Cecily McMillan

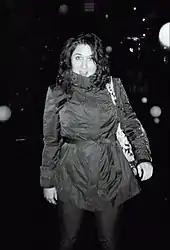
Cecily McMillan in 2014

Cecily McMillan (born 1988) is an American activist and advocate for prisoner rights in the United States who was arrested and subsequently convicted of felony second-degree assault. McMillan claimed she was defending herself against an attempted sexual assault by a New York City Police officer as he led her out of the Occupy Wall Street protest in Zuccotti Park on March 17, 2012. McMillan's highly publicized arrest and trial led to her being called a "cause célèbre of the Occupy Wall Street movement". McMillan said that her breast was grabbed and twisted by someone behind her, to which she says she responded to by reflexively elbowing her perceived attacker in the face. The officer involved, Grantley Bovell, testified that she deliberately assaulted him; a video showed McMillan "bending her knees, then throwing her right elbow into the officer's eye". She was arrested after a brief attempt to flee, and says she was beaten by police during her arrest. McMillan was convicted of felony second-degree assault on May 5, 2014, and was subsequently sentenced to three months in prison and five years of probation.